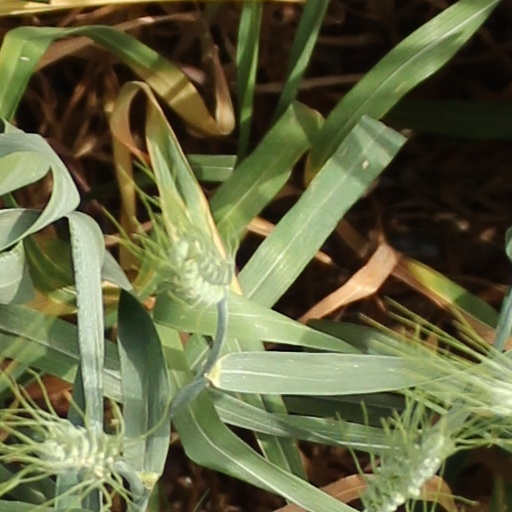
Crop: wheat